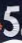
Number: 5